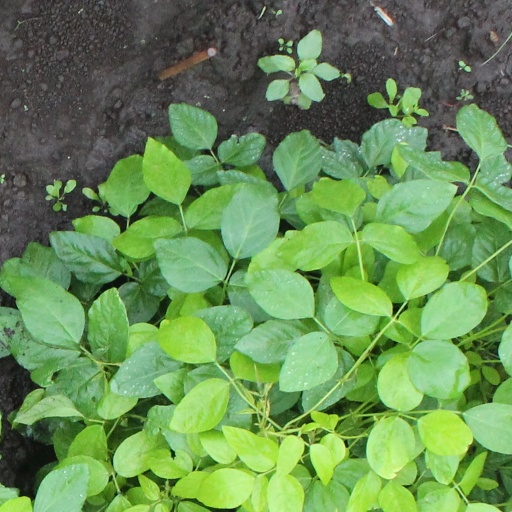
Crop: soybean